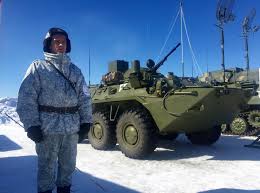
Label: BTR-80